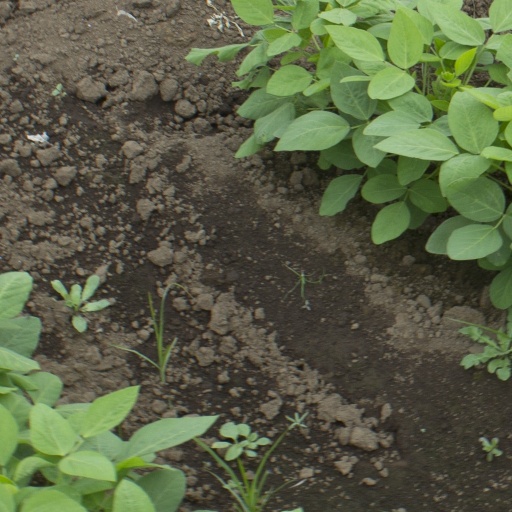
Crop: soybean